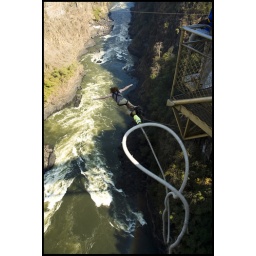
My brother flying over Zambezi river in ZimZam - No man land